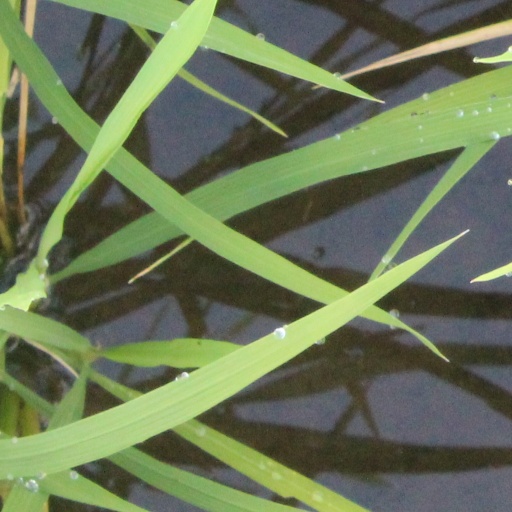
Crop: rice